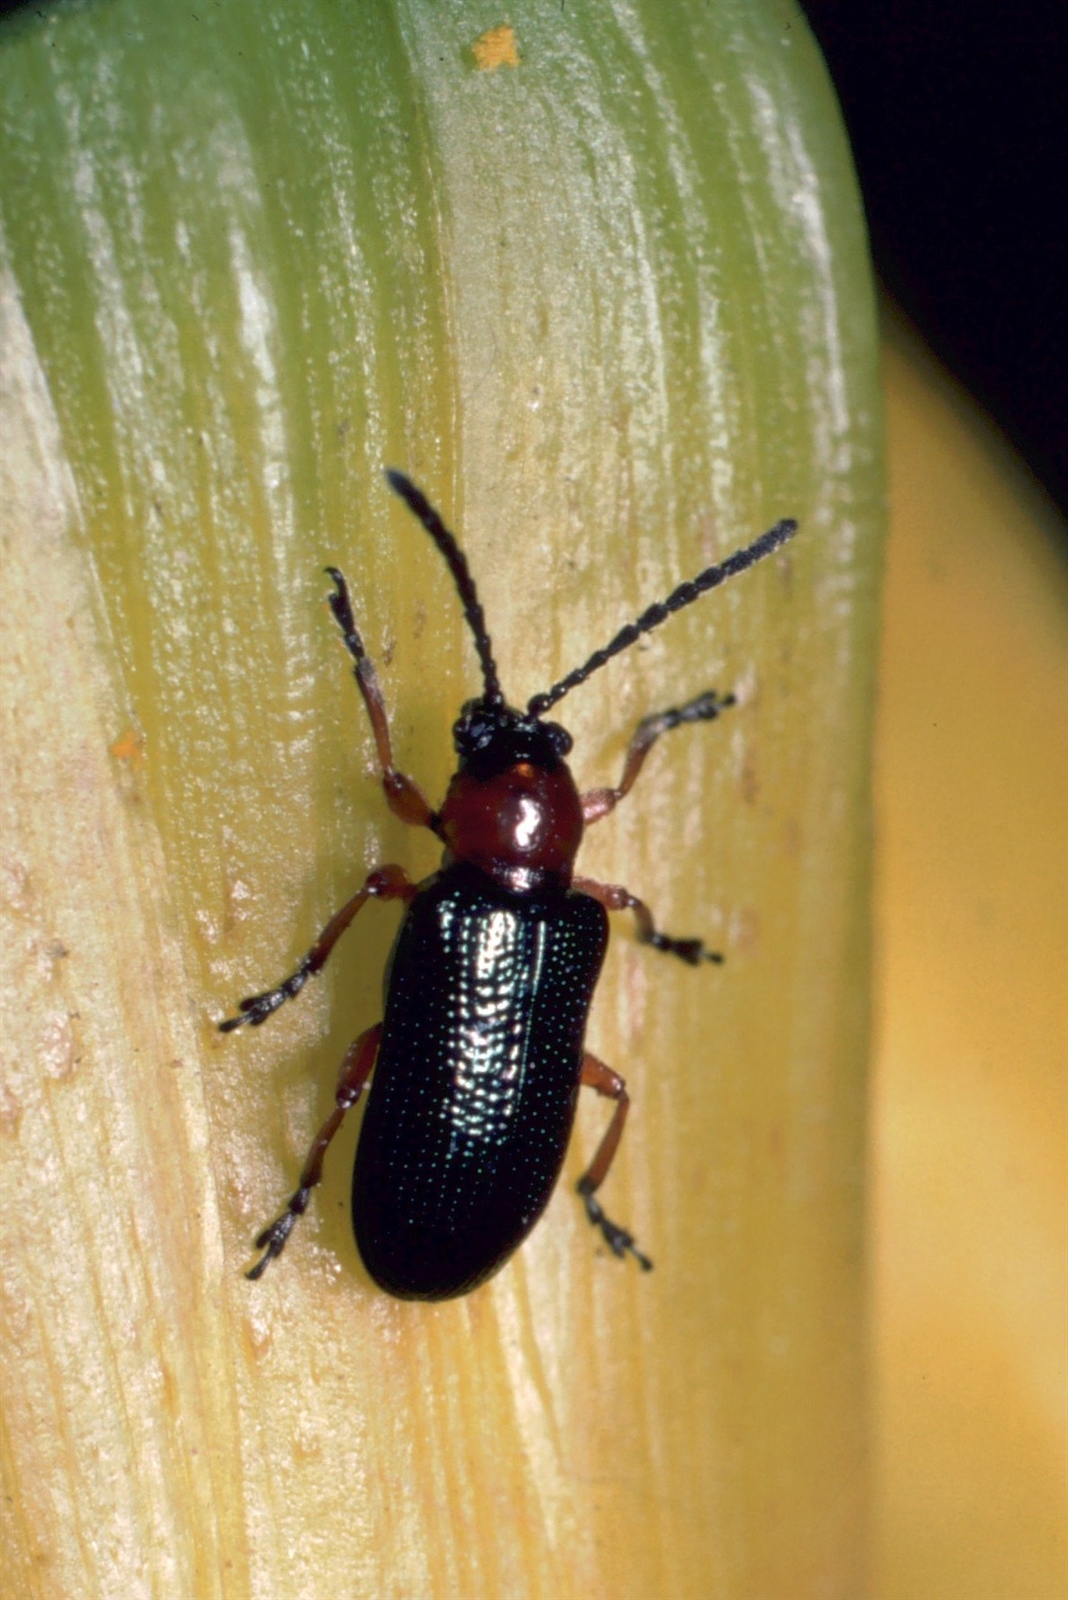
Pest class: cereal_leaf_beetle